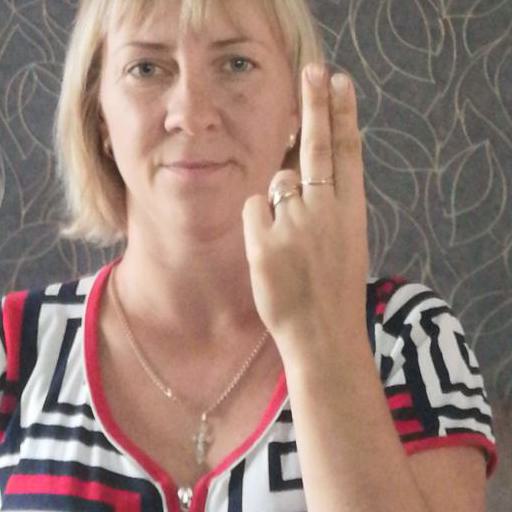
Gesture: two_up_inverted